Isabelle Harrison

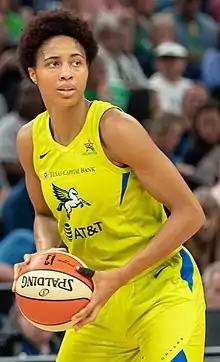
Harrison with the Dallas Wings in 2019

Isabelle Harrison (born September 27, 1993) is an American professional basketball player for the New York Liberty of the Women's National Basketball Association (WNBA). She is the daughter of former NFL defensive end Dennis Harrison Jr.